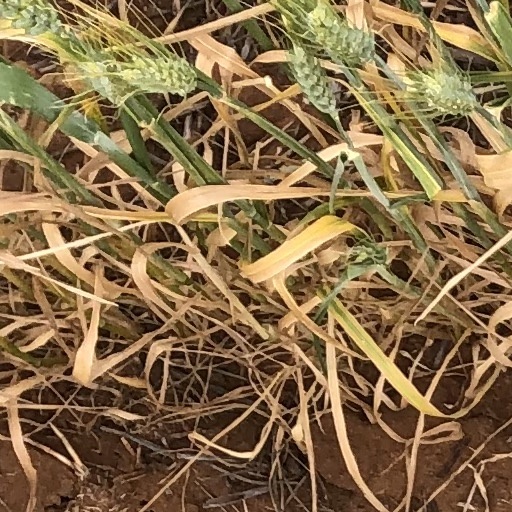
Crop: wheat